Jump seat

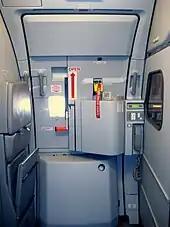
Airbus A319 door showing folded-up jump seat on the left.

A jump seat (sometimes spelled jumpseat) is an auxiliary seat in an automobile, train or aircraft, typically folding or spring-loaded to collapse out of the way when not used. The term originated in the United States c. 1860 for a movable carriage seat.